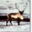
Label: deer